Cumaean Sibyl (Domenichino)

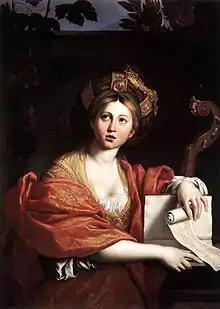
"Cumaean Sibyl" at Galleria Borghese, also by Domenichino

The theme of the Cumaean Sibyl was used by the Bolognese Domenichino likely four times and was a common trope favored by learned patrons in Rome. Patrons could obtain a topic both derived from classical literature and yet voicing an apparent prophesy of the birth of Christ. She is featured Michelangelo's frescoes in the Sistine Chapel frescoes and Raphael's frescoes in Santa Maria della Pace. These painters depicted the Sibyl as an older woman; tradition holds that she had a God give her a long life, but was not given extended youth.